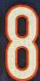
Number: 8